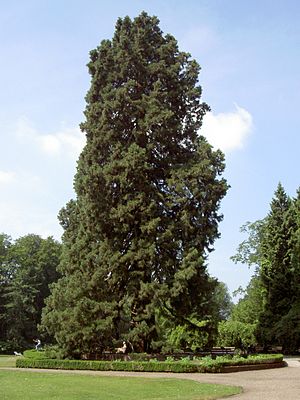
Mammuttræ
Mammuttræet er et stort stedsegrønt nåletræ med skælagtige nåle og en blød trævlet bark. Det hører til blandt verdens største træer med en gennemsnitlig højde på 50-85 meter. Det ældste træ var 3.500 år gammelt. Barken kan være op til 90 cm tyk nederst på stammen. Slægtsnavnet Sequoiadendron stammer fra navnet for cherokee-høvdingen Se-Quo-Yah og græsk dendron = træ.